Solvay Hut

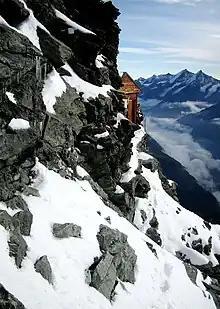
Solvay Hut

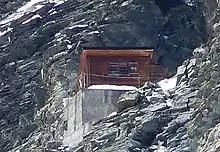
Solvay Hut photographed from Hörnli Hut with tele lens

The Solvay Hut or Solvay Bivouac (German: "Solvayhütte") is a mountain hut located on the north-eastern ridge (Hörnli Ridge) of the Matterhorn, near Zermatt in the canton of Valais. At it is the highest mountain hut owned by the Swiss Alpine Club, but can be used only in case of emergency. The Hörnli Hut, lying 700 meters below on the same ridge, is the starting point of the normal route to the summit.